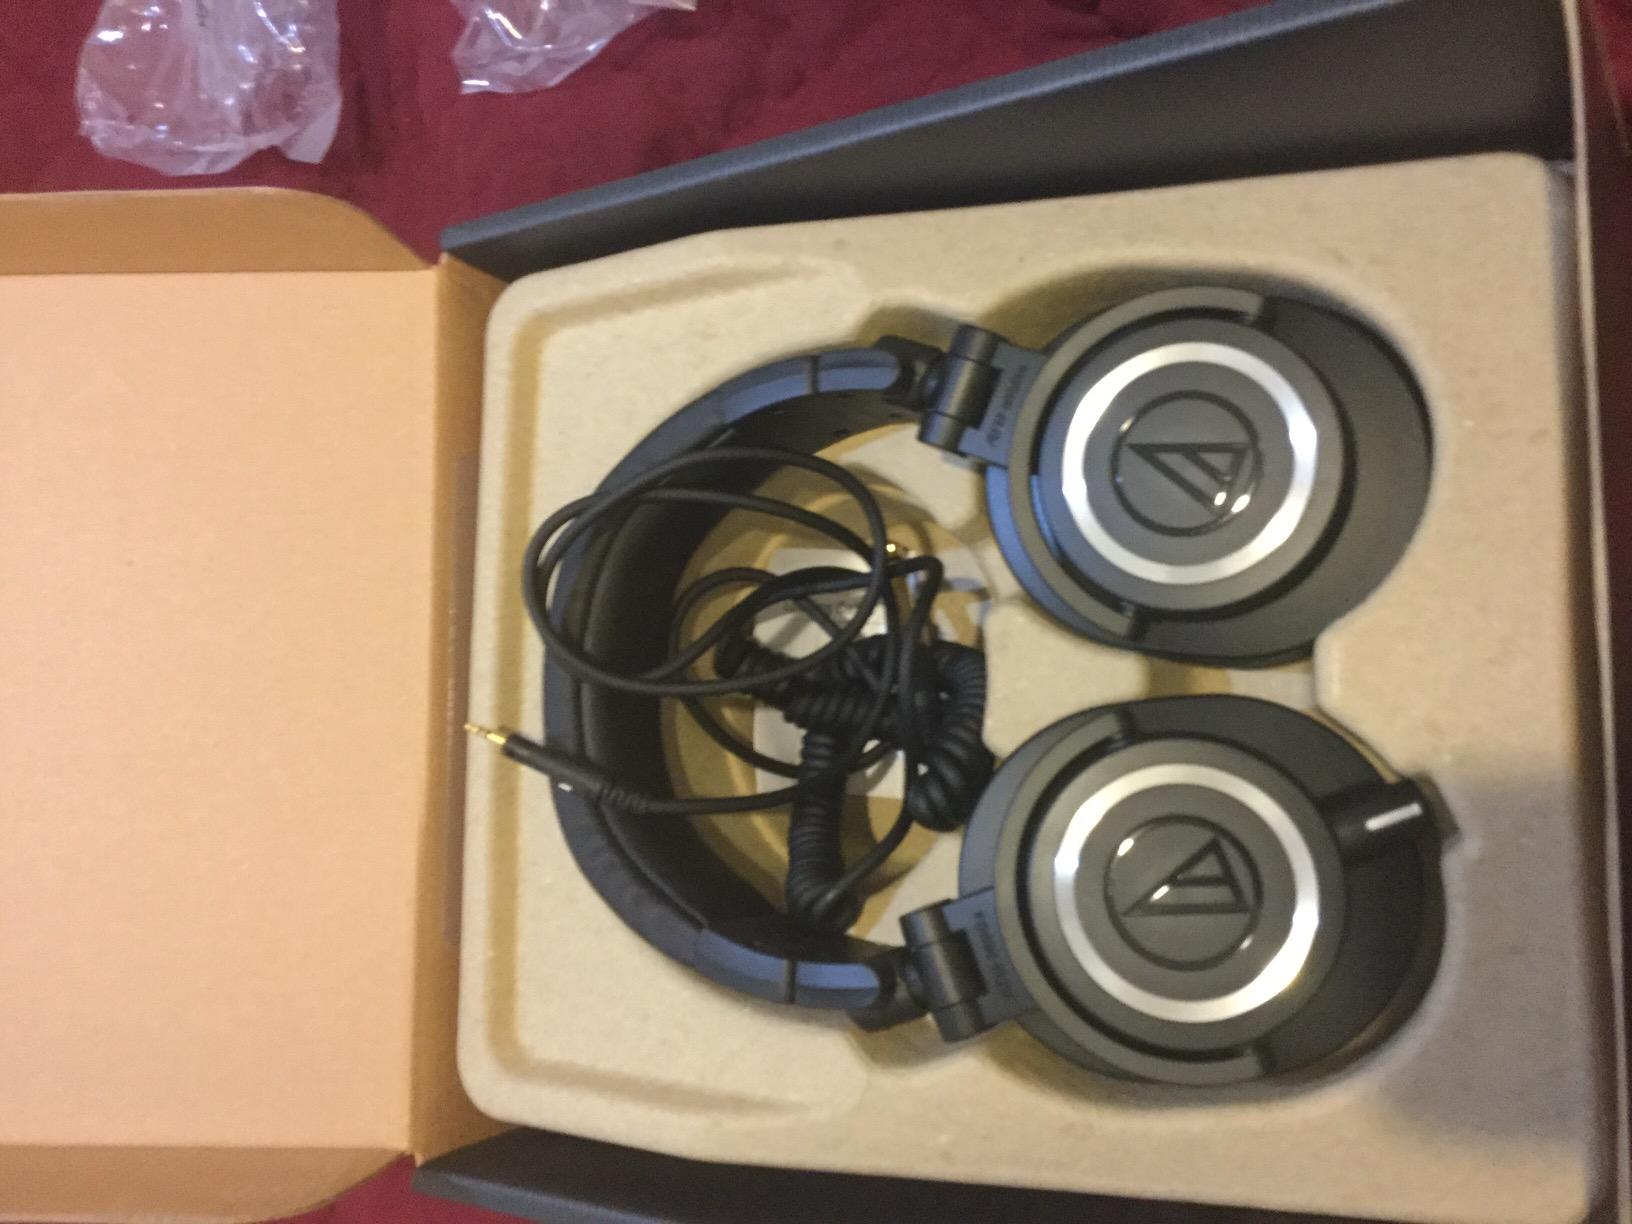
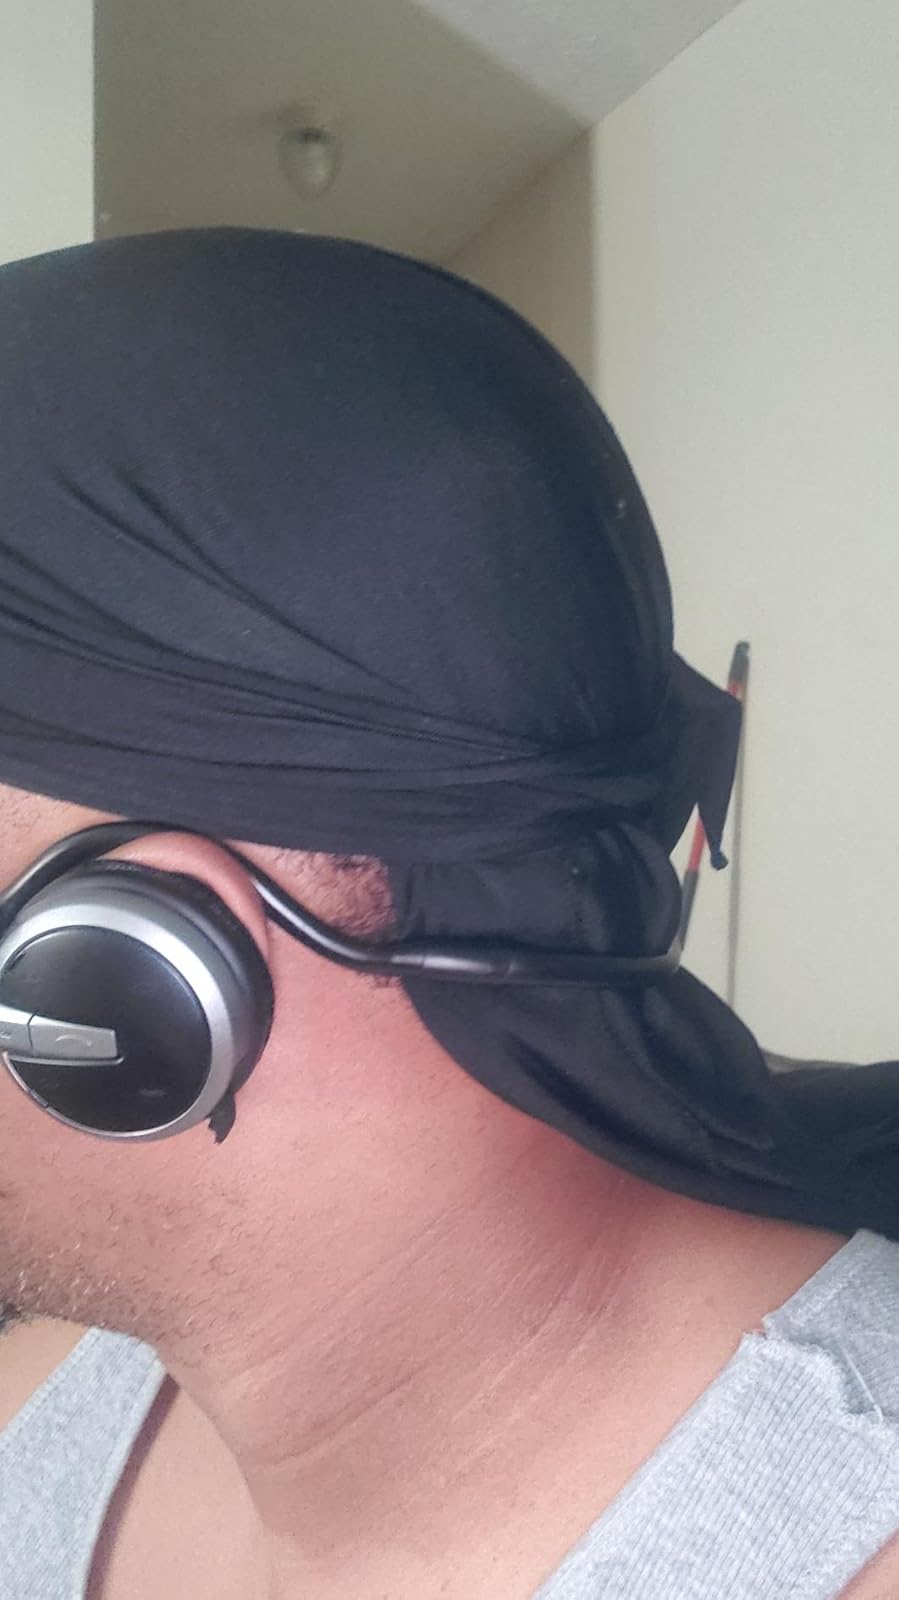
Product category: headphones
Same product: no